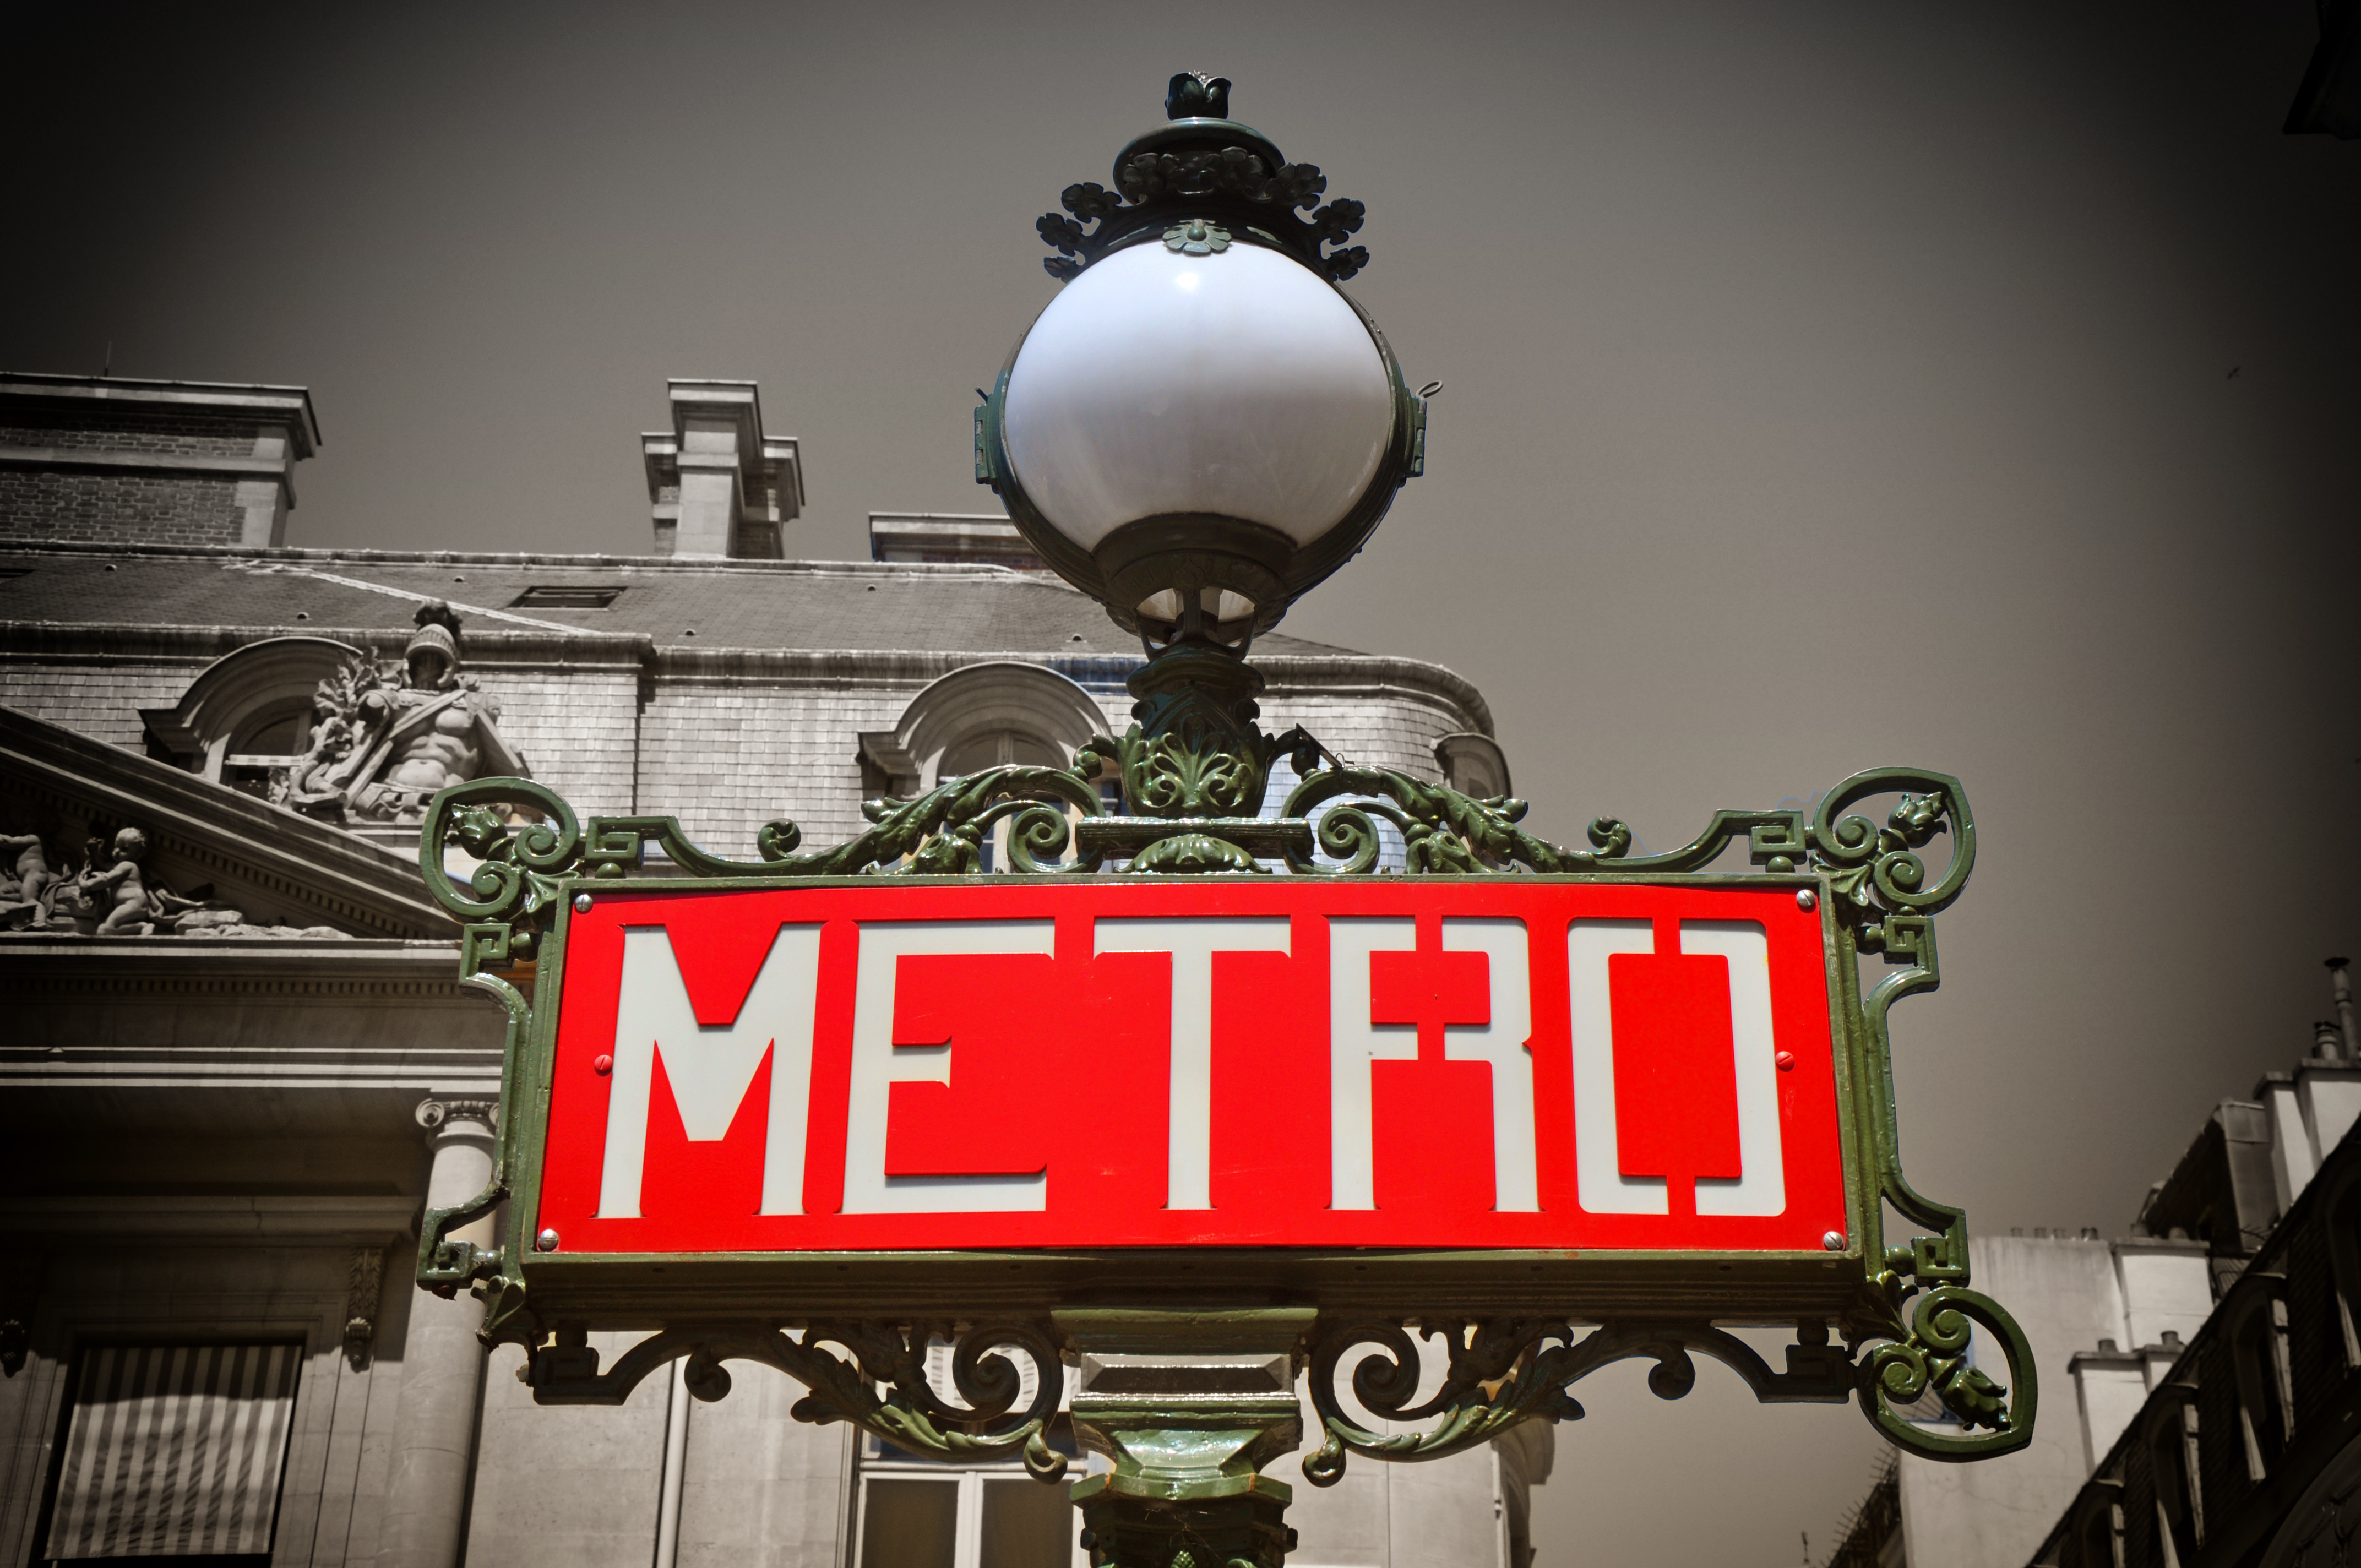
metro, paris, ville, transports, metropolitain, rail, lanterne, Guimard, enseigne, 1900, 1910, 1920, 1930, ferronneries sinueuses, motifs, plantes stylisees, entrees, architecture, art moderne, lighting, font, signage, logo, competition event, sign, advertising, graphics